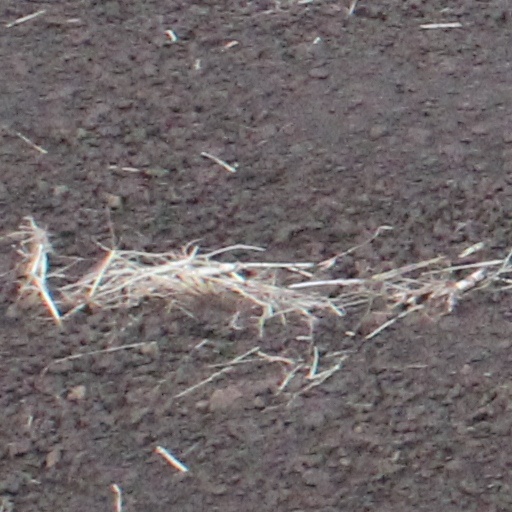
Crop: wheat